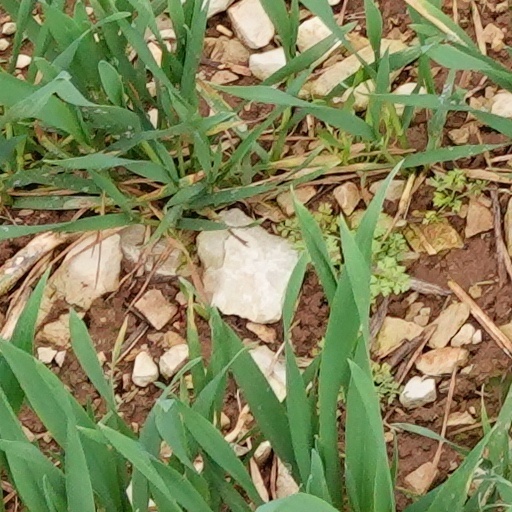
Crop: wheat